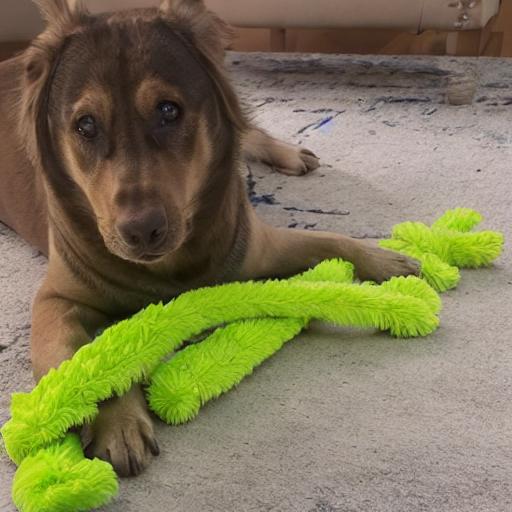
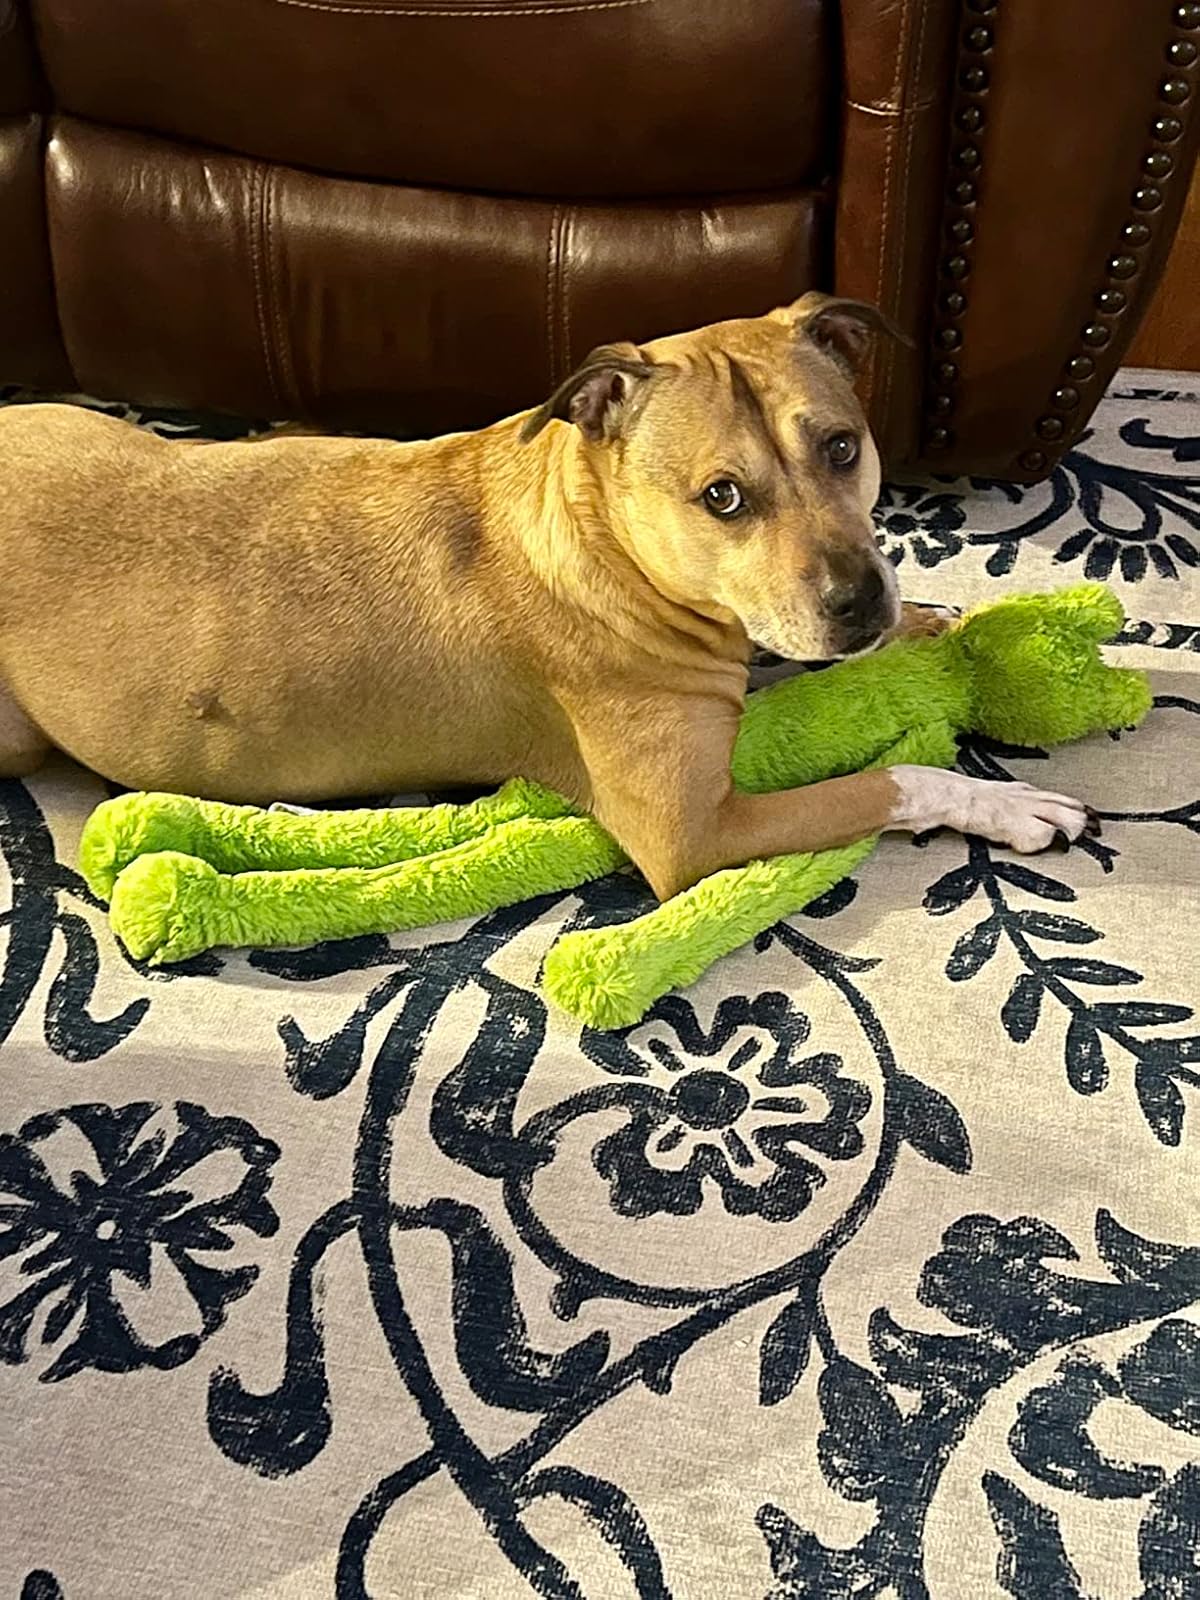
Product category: items_toy
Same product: no